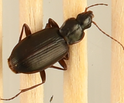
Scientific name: Calathus advena
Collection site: Rocky Mountains NEON (RMNP), plot RMNP_008